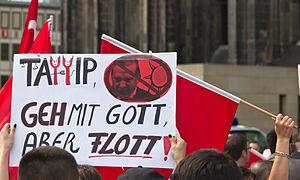
Recep Tayyip Erdoğan, né le 26 février 1954 à Beyoğlu, est un homme d'État turc. Il est cofondateur du Parti de la justice et du développement, Premier ministre de 2003 à 2014 et président de la République de Turquie depuis 2014.